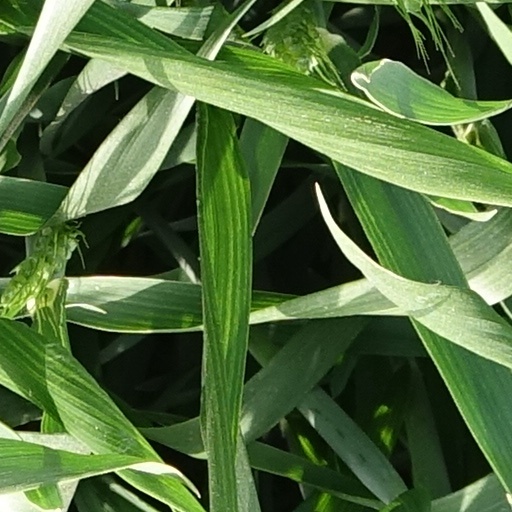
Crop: wheat